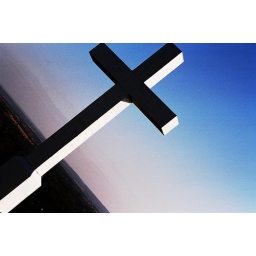
on top of cross mountain in Fredricksburg